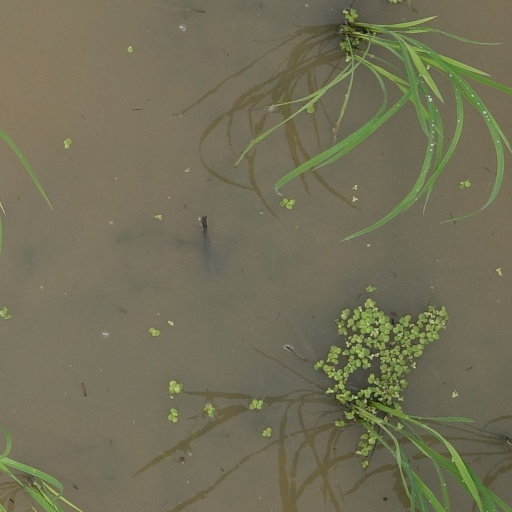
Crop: rice